Building for the Future

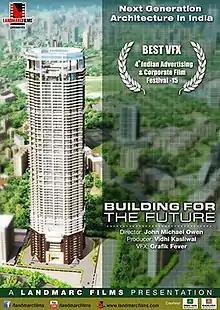
Film poster

Building for the Future is a 2013 Indian documentary film about the design, engineering and construction of the tallest building in India – The Palais Royale.